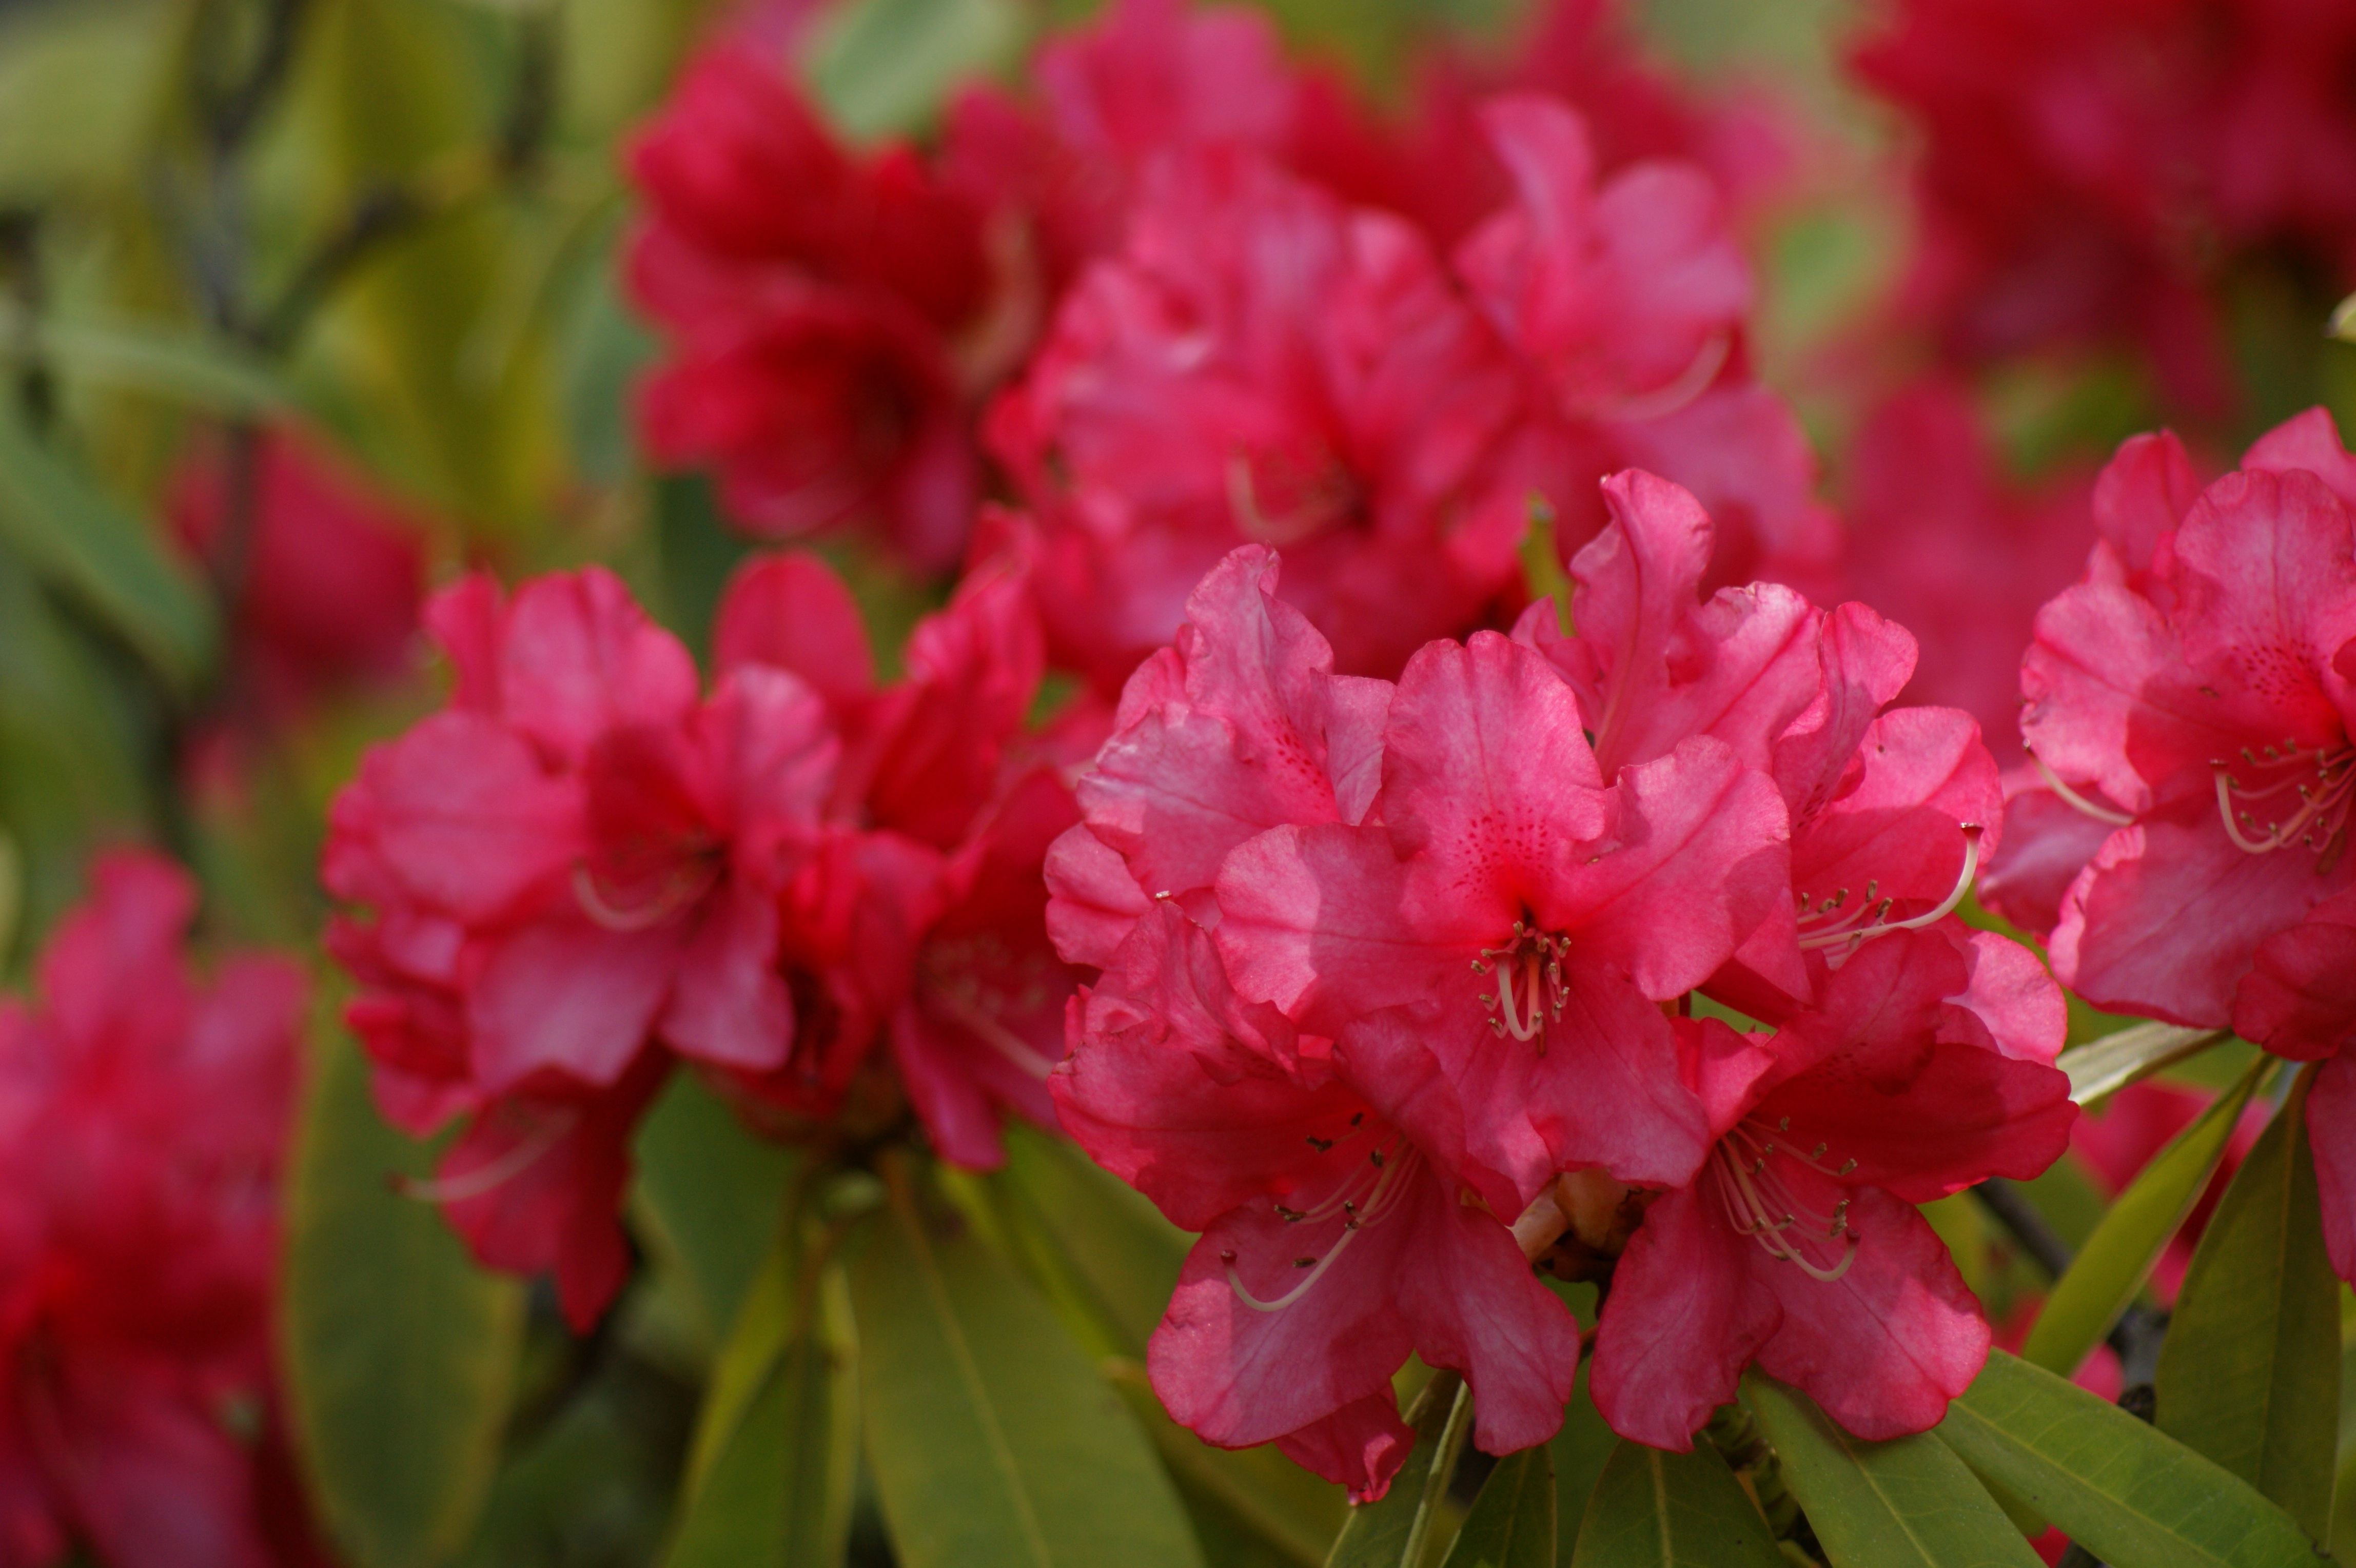
blossom, plant, flower, summer, floral, spring, botany, garden, pink, flora, flowers, shrub, rhododendron, beautiful, mothers, azalea, flowering plant, woody plant, land plant, pink azalea, pink azaleas